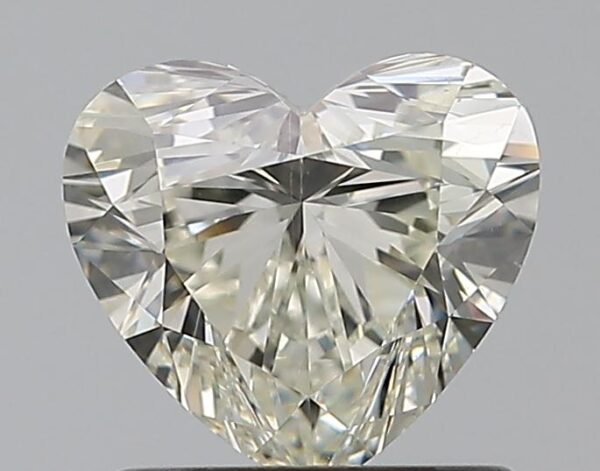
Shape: heart
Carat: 0.96
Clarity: VS2
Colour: K
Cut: EX
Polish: EX
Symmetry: EX
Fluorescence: F
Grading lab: GIA
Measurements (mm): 6.06 x 6.67 x 3.97